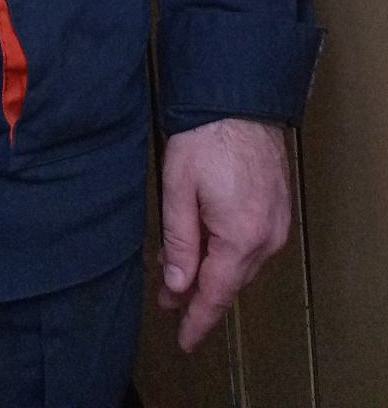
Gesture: no_gesture